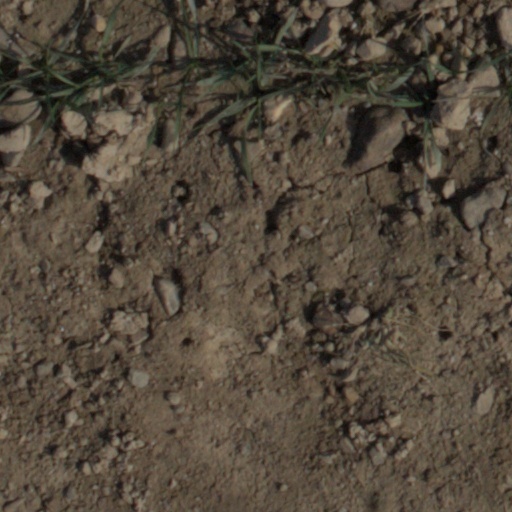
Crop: wheat